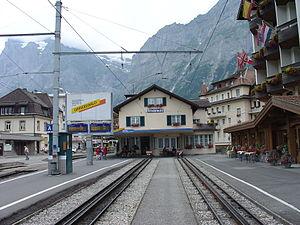
Les chemins de fer de l'Oberland bernois sont une entreprise ferroviaire suisse qui exploite un réseau à voie étroite dans le canton de Berne, reliant les stations touristiques de Grindelwald et Lauterbrunnen avec la gare d'Interlaken Ost.
La Wengernalpbahn est une entreprise ferroviaire suisse qui exploite un réseau à voie de 0,80 m dans le canton de Berne. La ligne a été mise en exploitation le 20 juin 1893. Le réseau s'étend de Lauterbrunnen à Grindelwald via Wengen et la Kleine Scheidegg.